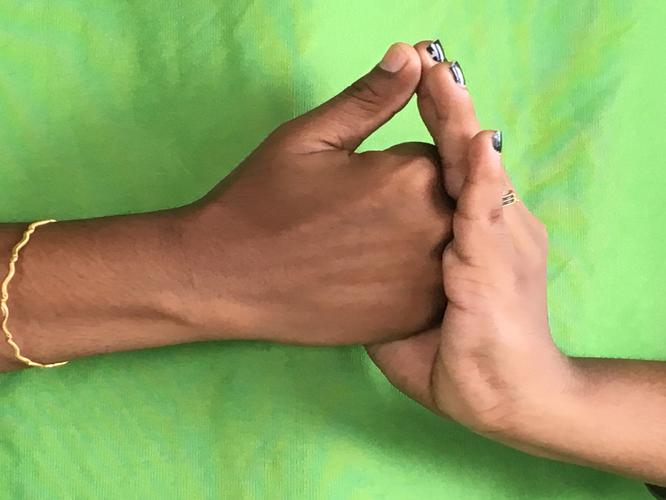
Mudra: Shanka
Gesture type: double_hand